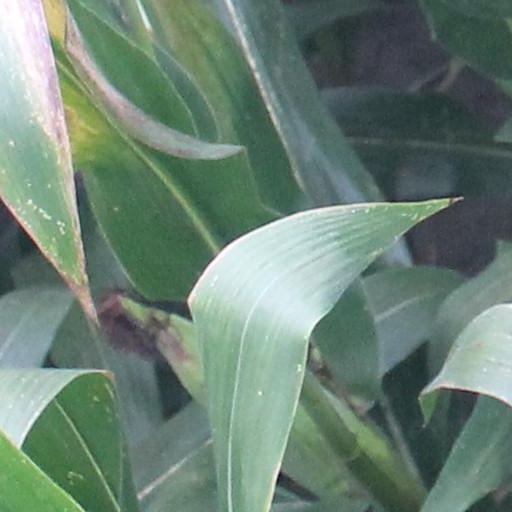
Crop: maize; corn